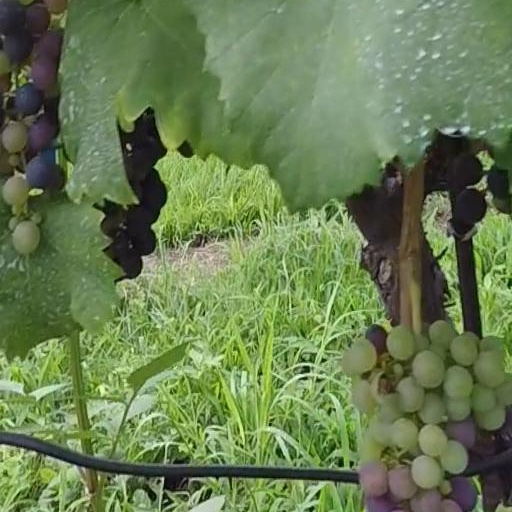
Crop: grape